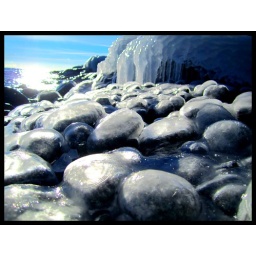
The waves lap the rocks and then the water freezes. The lake is too large to freeze except in frigid weather.